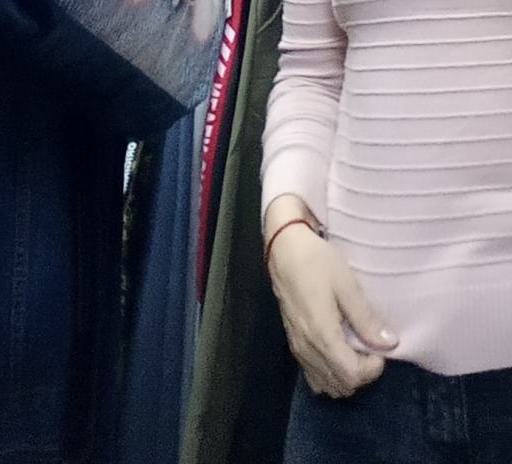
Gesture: no_gesture